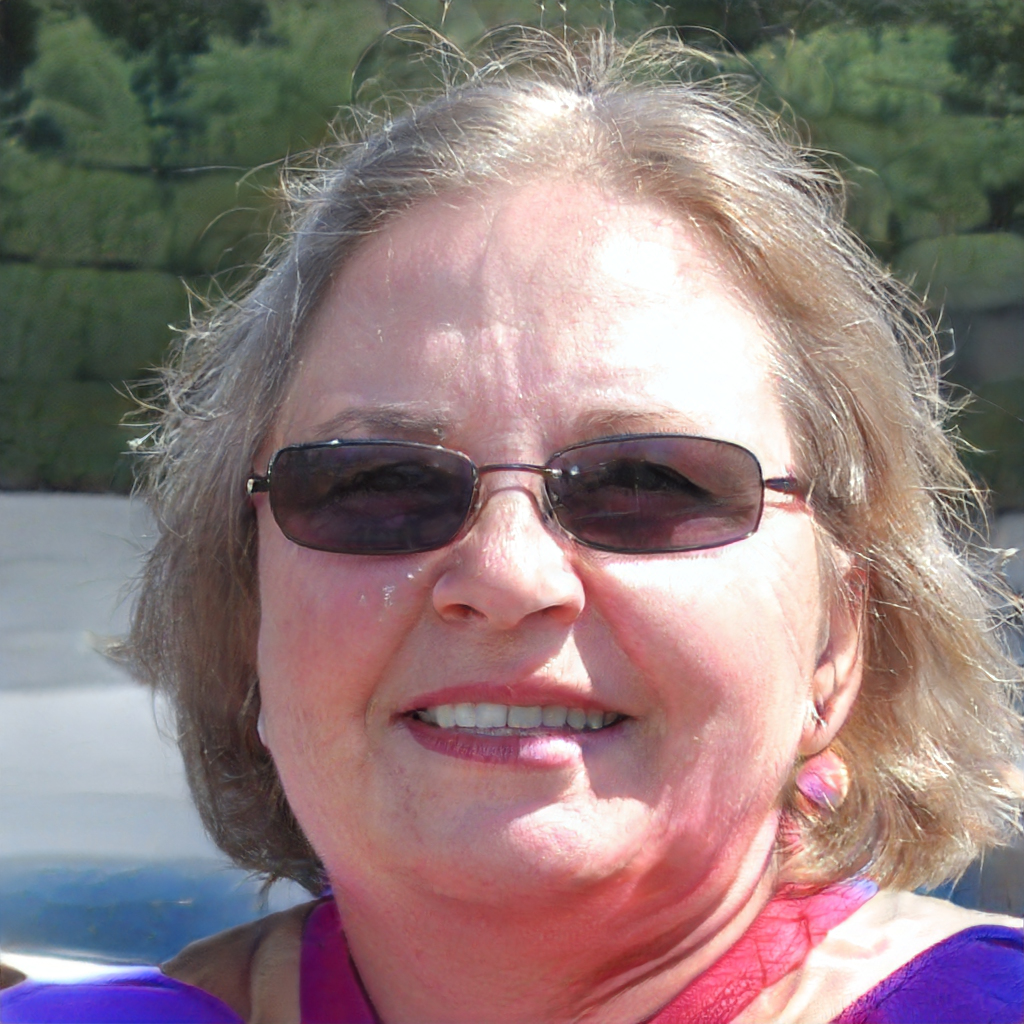
Gender: Female